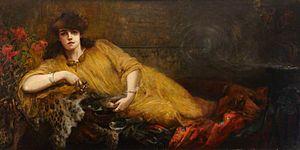
Un philtre d'amour est un philtre, potion, ou élixir imaginaire de rêve, mythe, conte, légende, légende urbaine, fantasme, ou superstition, à base de plante magique ou aphrodisiaque, pour faire tomber amoureux deux personnes qui le boive.